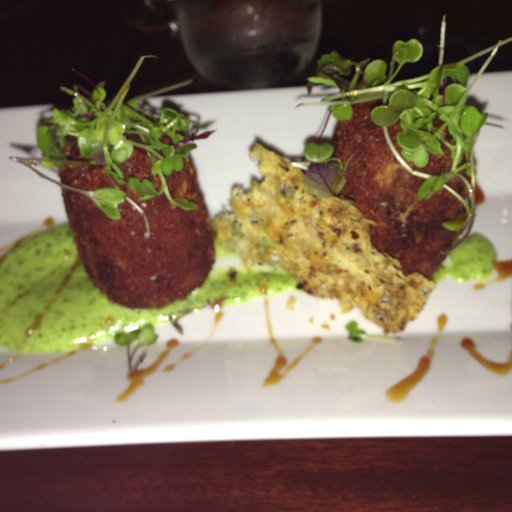
Label: crab_cakes